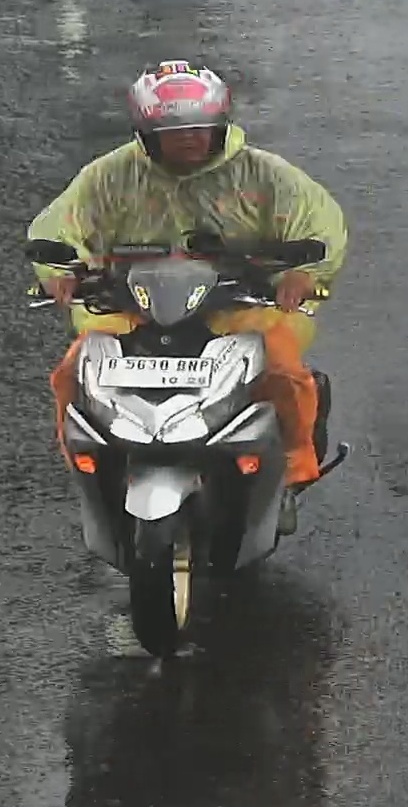
person-with-helmet: 1
person-without-helmet: 0